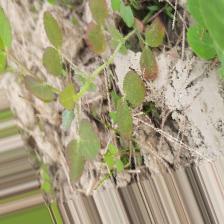
Label: Lentil Rust